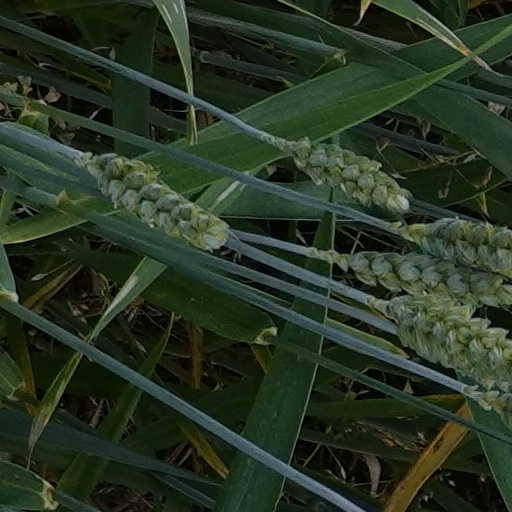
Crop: wheat